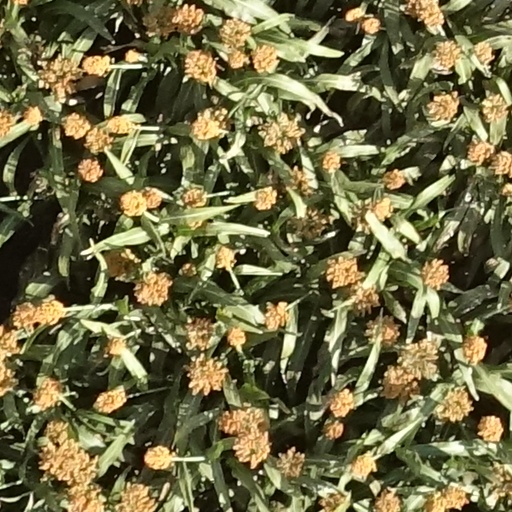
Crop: sorghum